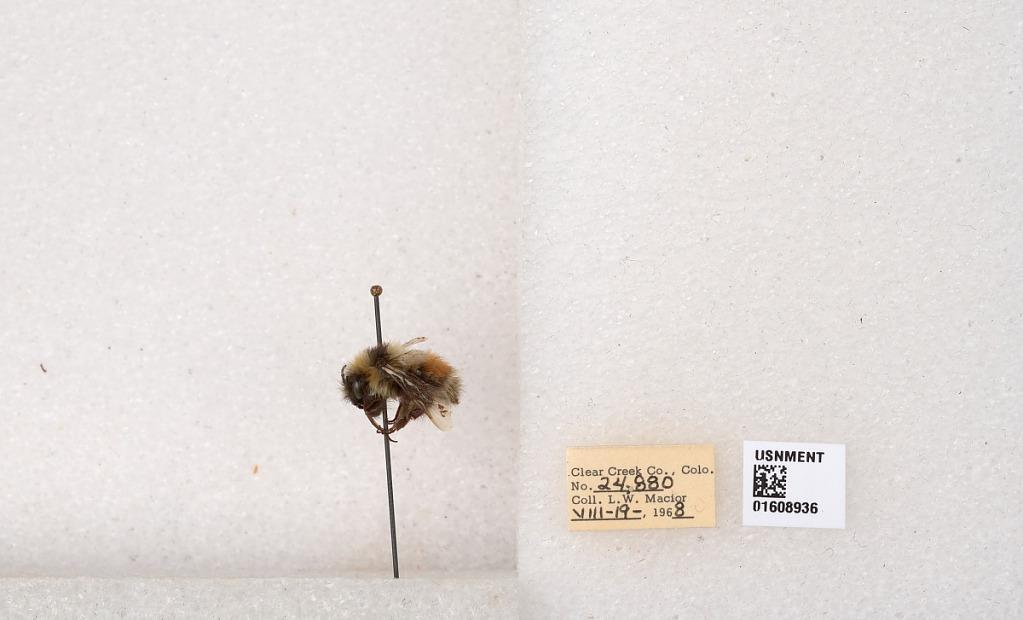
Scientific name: Bombus (Pyrobombus) sylvicola Kirby
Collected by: L. Macior
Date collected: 1968-8-19
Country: United States
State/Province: Colorado
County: Clear Creek
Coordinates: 39.6891, -105.644